Question: Please indicate a possible affordance area of the bowl that can be used for rubbing
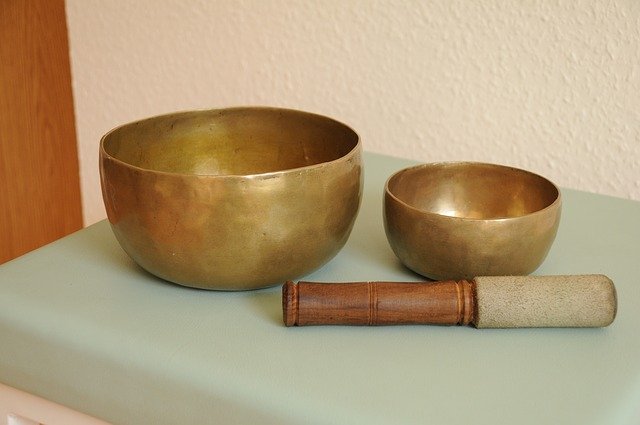
Answer: [106, 111.5, 357, 175.5]